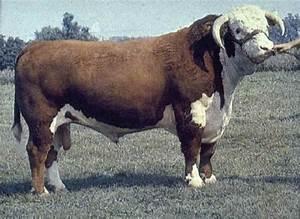
cow